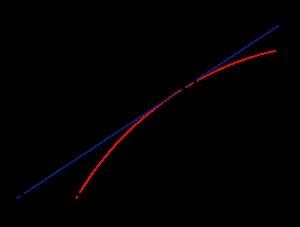
L'Analyse des infiniment petits pour l'intelligence des lignes courbes est un livre de mathématiques écrit par le marquis de l'Hôpital et publié en 1696. Il est le premier livre en français à traiter de calcul différentiel.